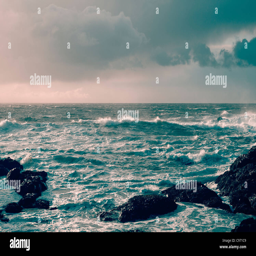
bodies of water waves off the coast